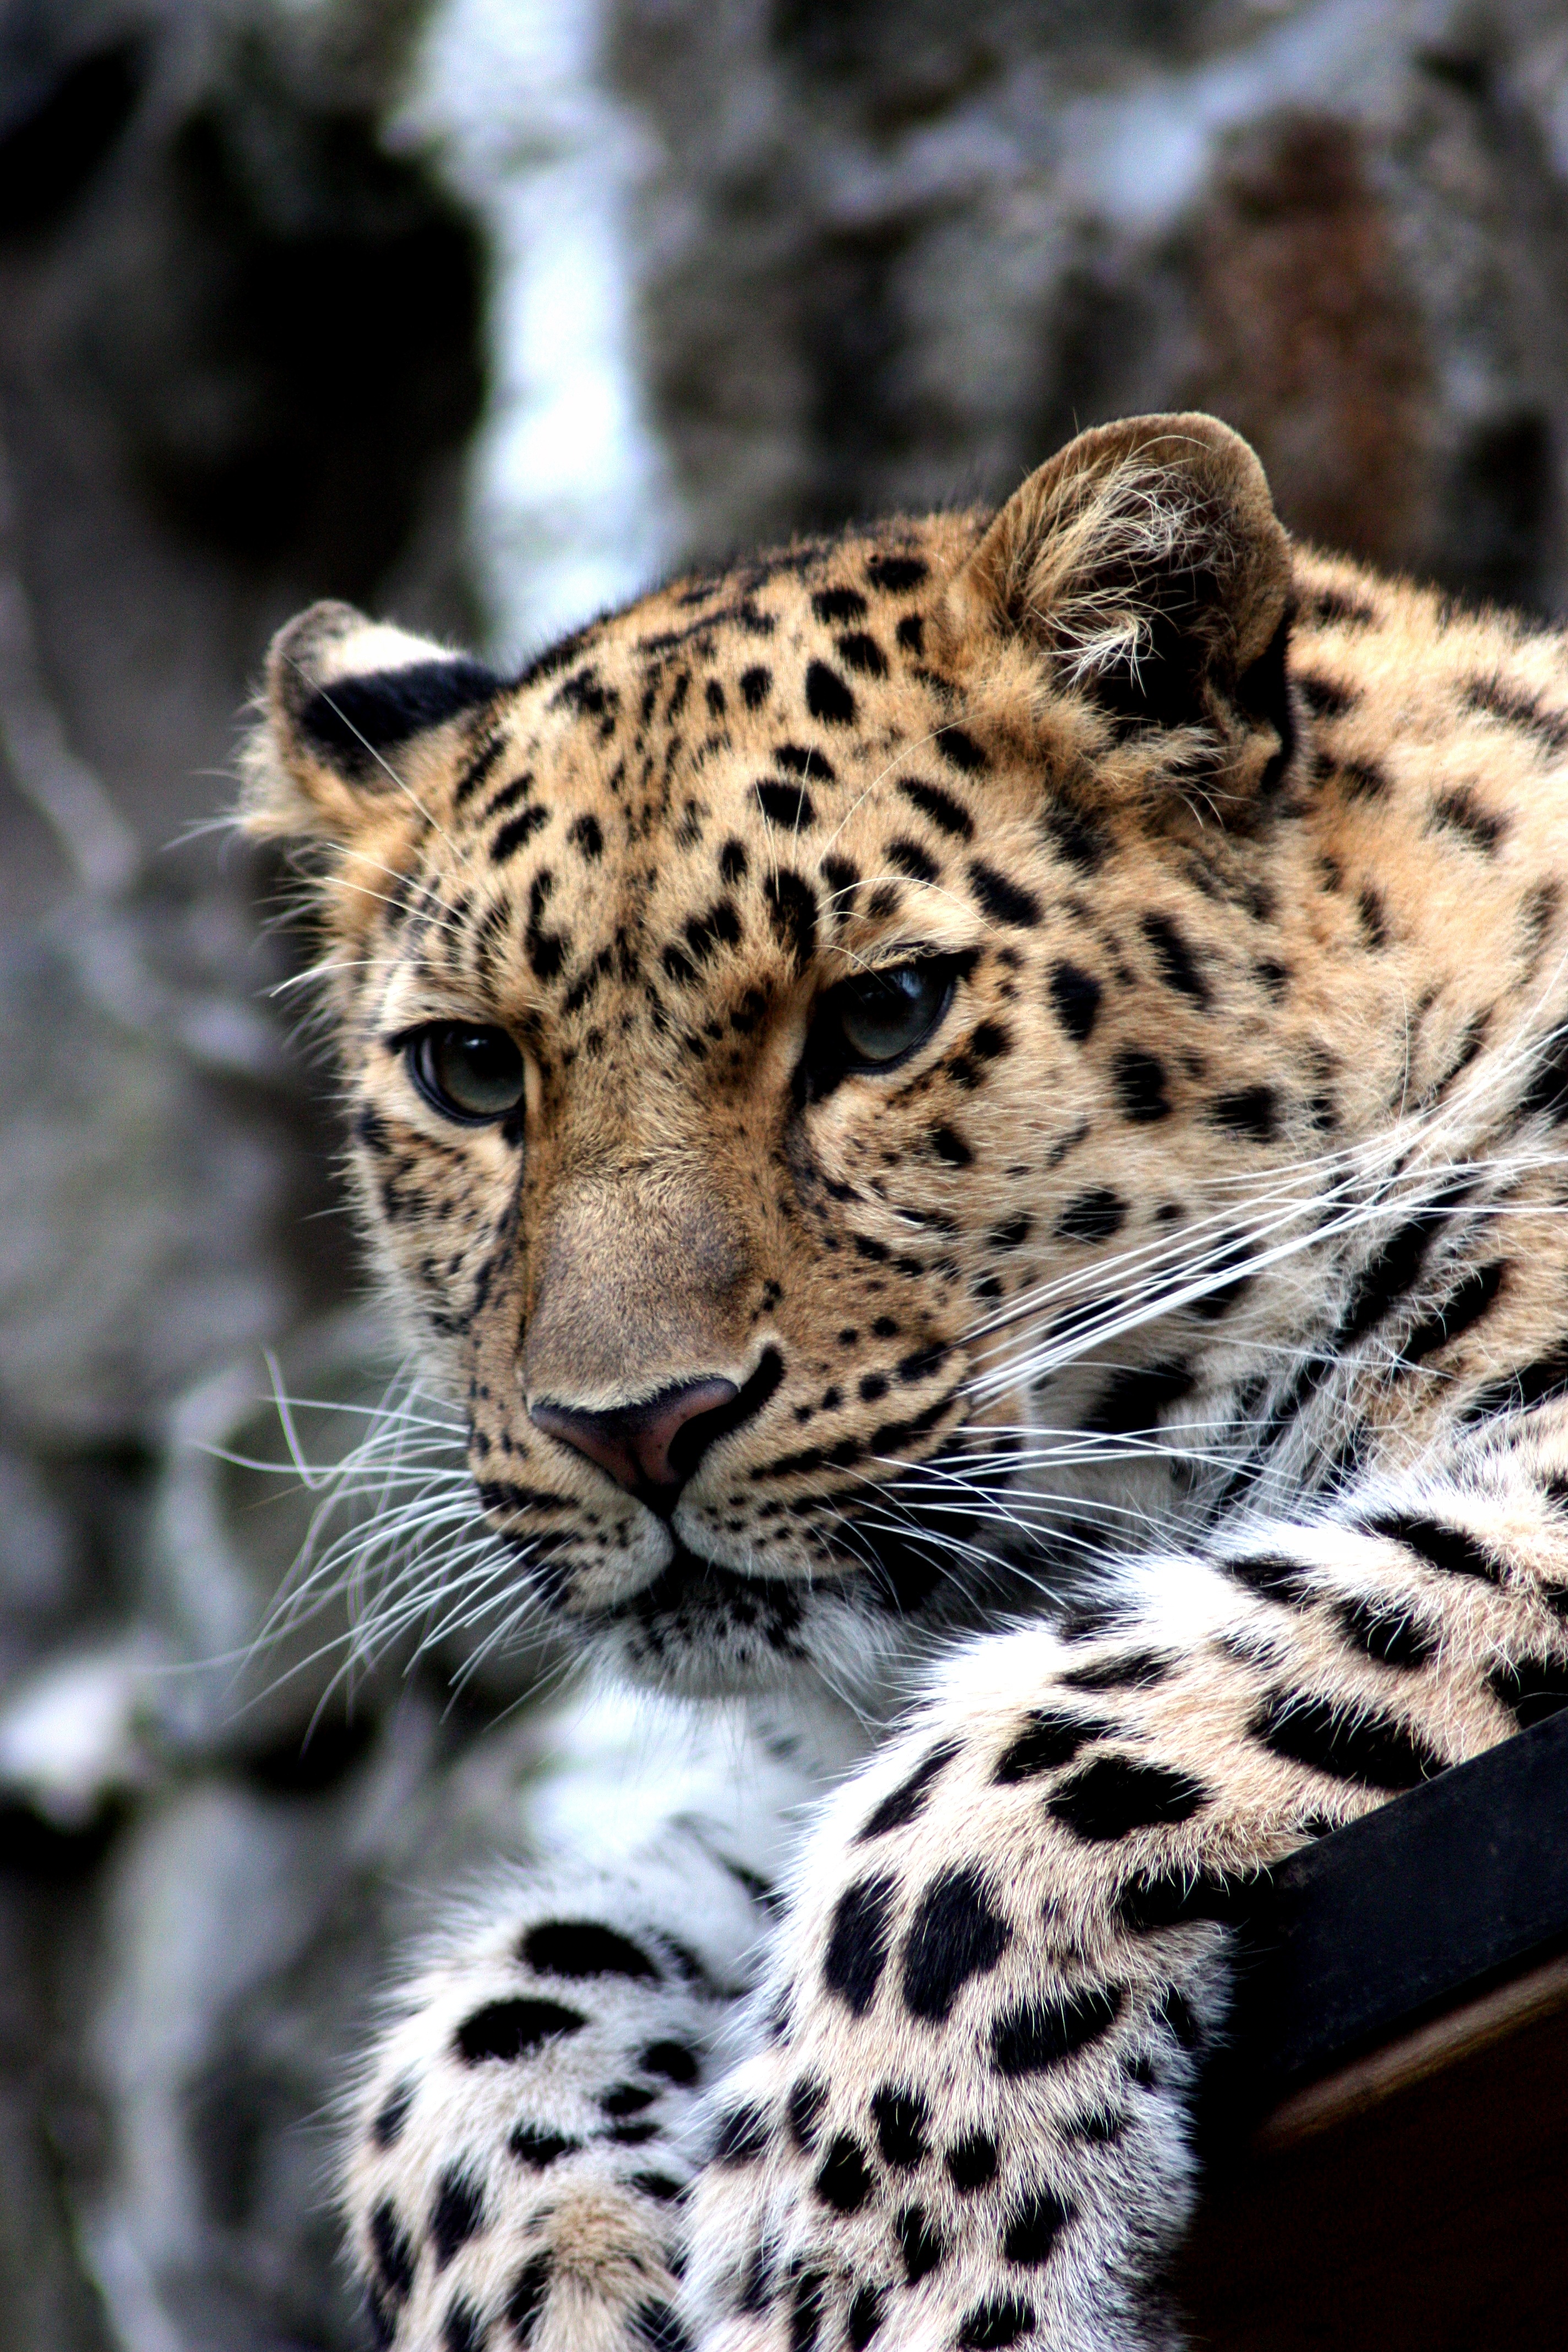
nature, animal, wildlife, wild, zoo, fur, coat, cat, mammal, predator, fauna, leopard, close up, cheetah, face, whiskers, head, spots, vertebrate, jaguar, snow leopard, big cats, amur, cat like mammal